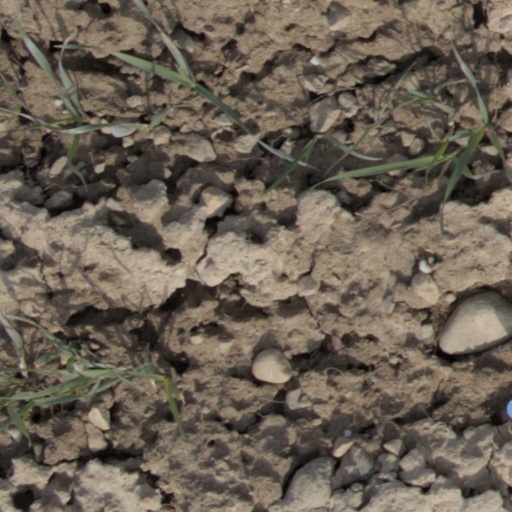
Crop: wheat